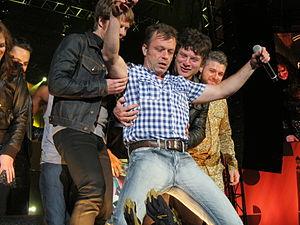
Pour célébrer les 25 ans des FrancoFolies de Montréal, le président, Alain Simard, a eu l'idée de réunir 25 artistes (ou groupes) qui chanteraient chacun LA chanson de leur répertoire la plus connue du public. Le spectacle a eu lieu lundi le 17 juin 2013 à partir de 21:00 à la place des Festivals. Dans l'ordre, sont apparus
Daniel Boucher est un auteur-compositeur-interprète québécois. Au cours de son parcours scolaire en génie civil, il se découvre une passion pour la scène et adopte définitivement la guitare plutôt que la table à dessin. C'était lors de Cégeps en spectacle, au Collège Ahuntsic de Montréal.